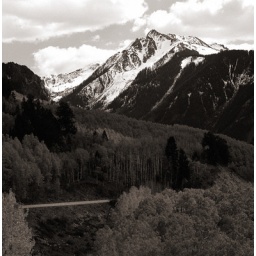
High angle view of road winding up the side of a hill with mountains in the distance --- Image by